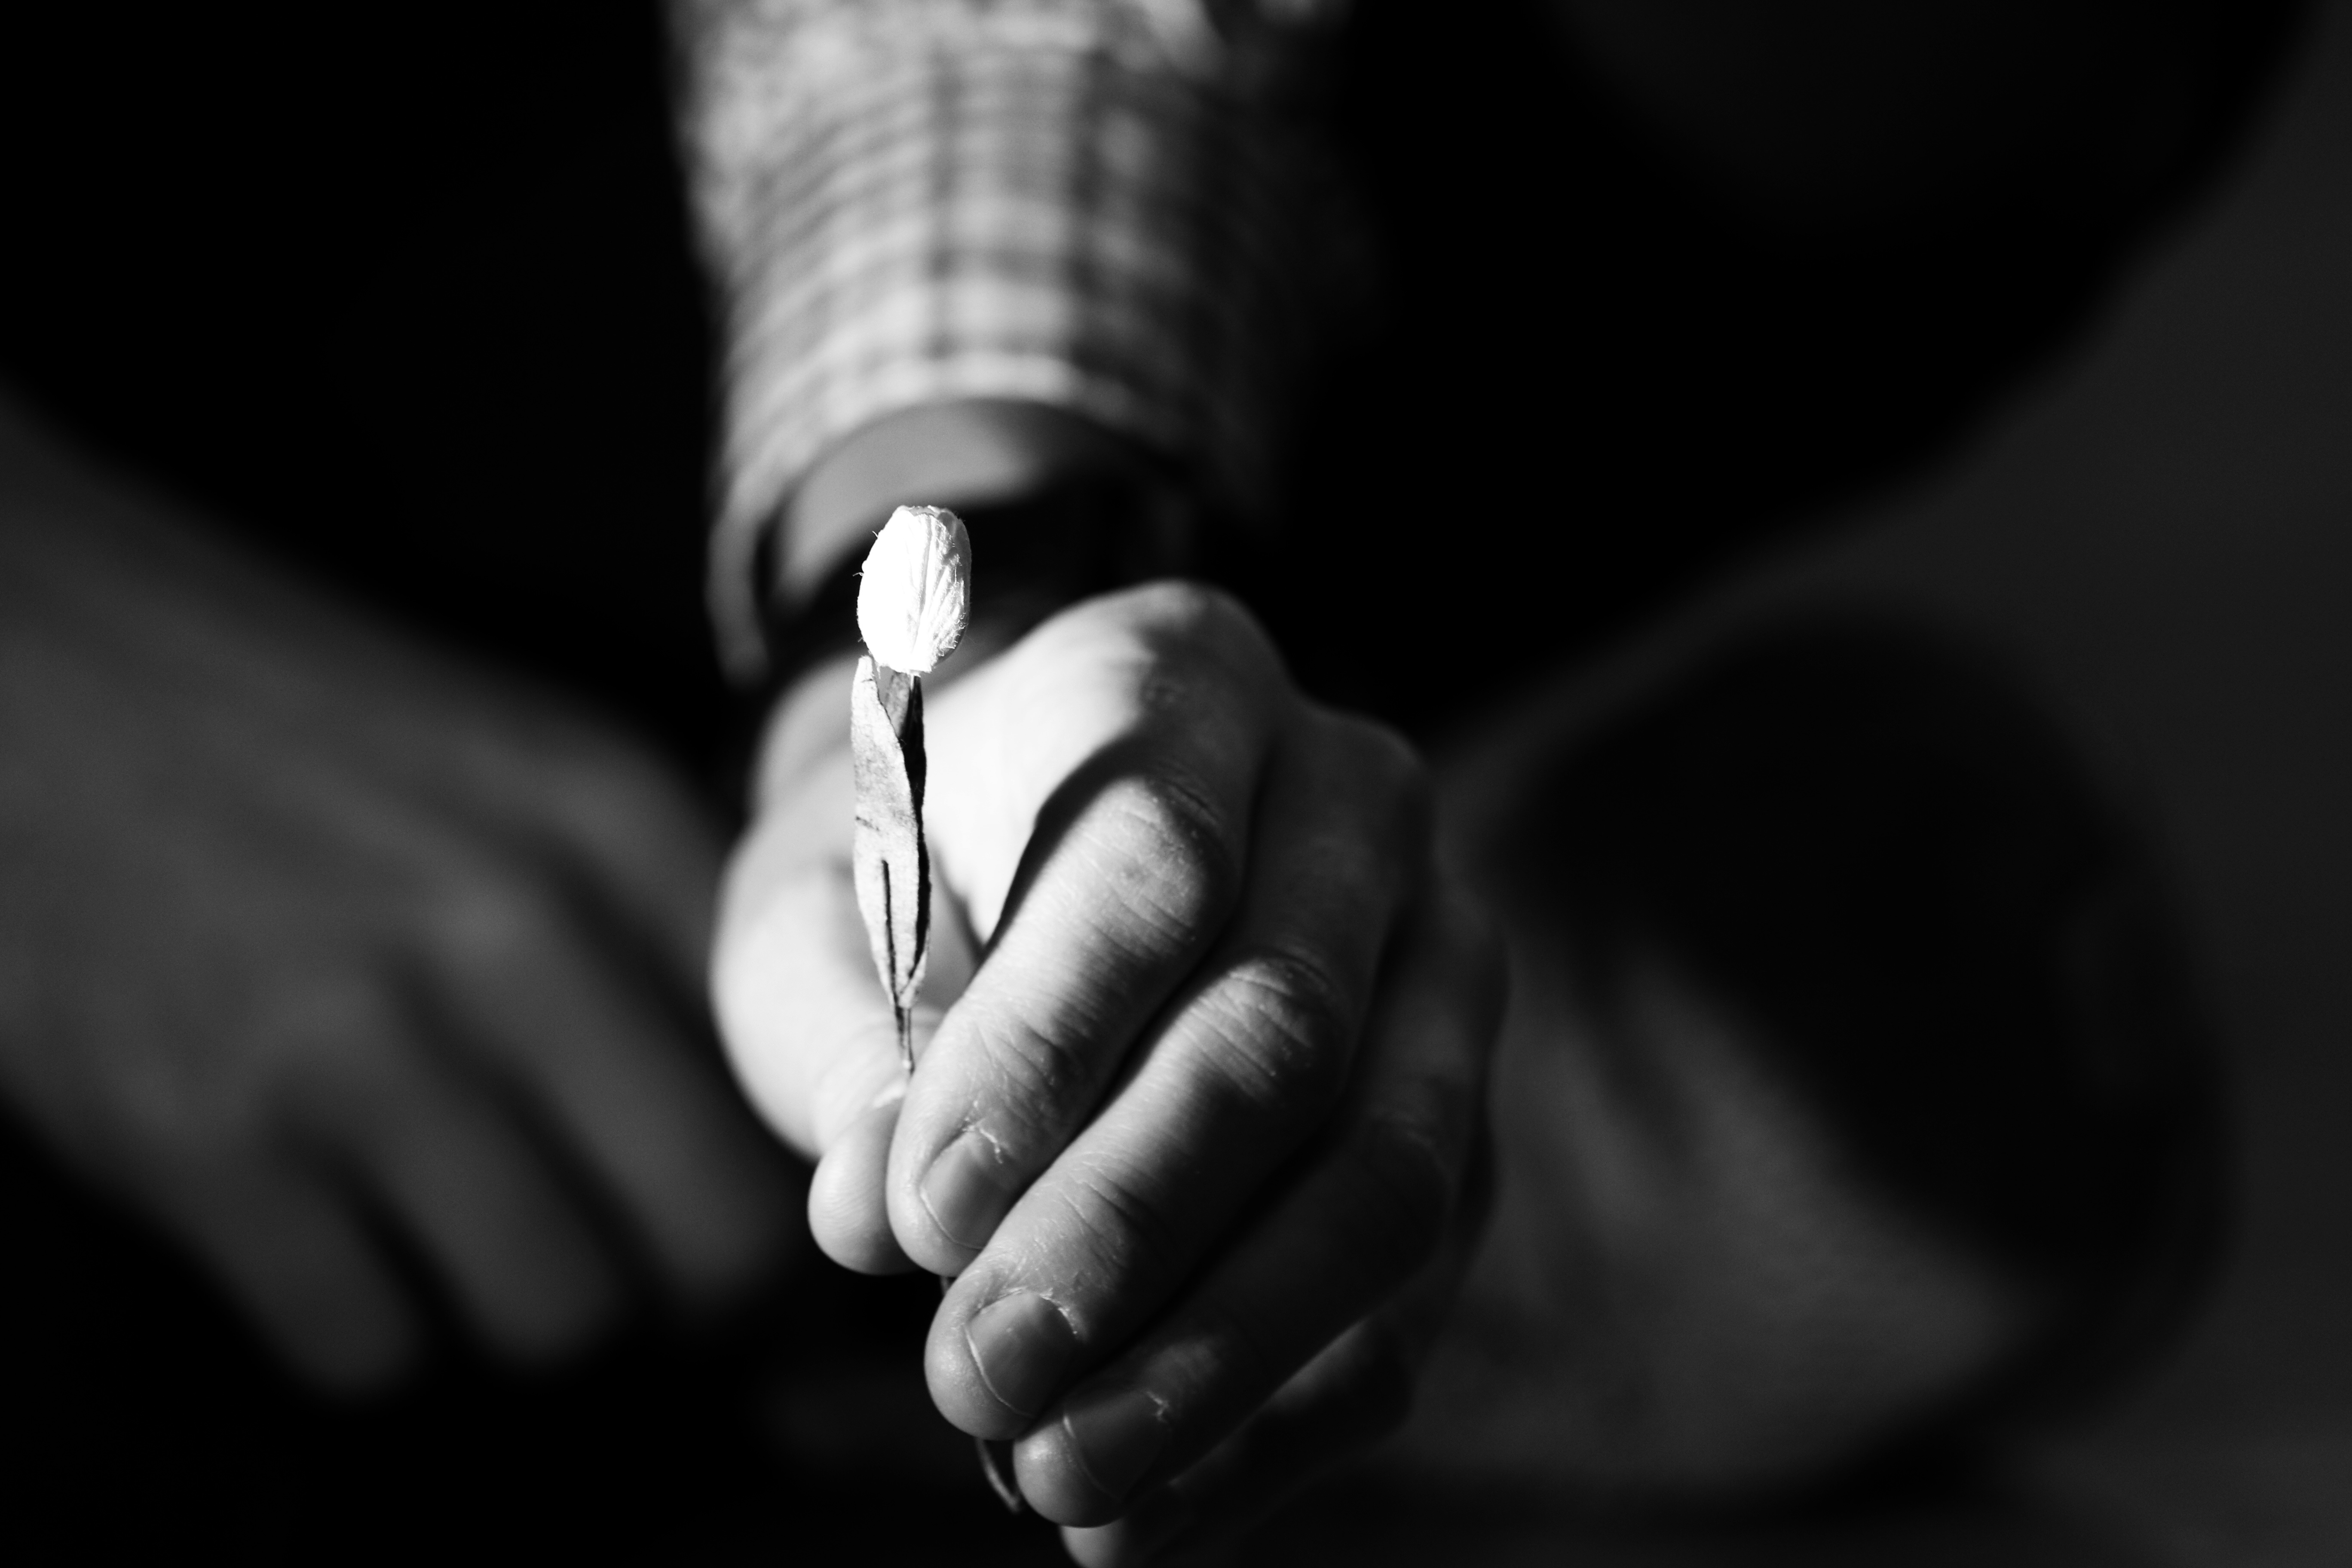
hand, black and white, white, photography, male, finger, darkness, black, monochrome, arm, flowers, miniature, close up, hands, emotion, sense, monochrome photography